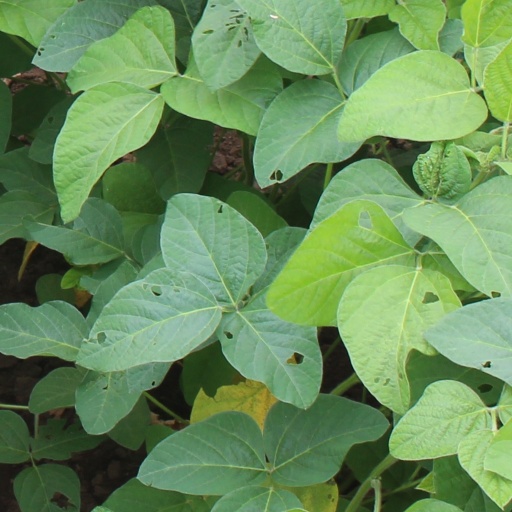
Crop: soybean